Zwarte Piet

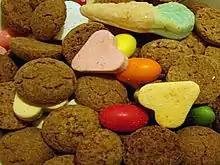
"Strooigoed" and "kruidnoten" mix for scattering

The Zwarte Piet character is part of the annual Feast of St. Nicholas that is celebrated on the evening of 5 December ("Sinterklaasavond", which is known as Saint Nicholas' Eve in English) in the Netherlands, Curaçao and Aruba. This is when presents and sweets are traditionally distributed to children. The holiday is celebrated on 6 December in Belgium. The Zwarte Piet characters appear only in the weeks before the Feast of Saint Nicholas, first when the saint is welcomed with a parade as he arrives in the country (generally by boat, having traveled from Madrid, Spain). The tasks of the various Zwarte Piets ( in Dutch) are mostly to amuse children and to distribute "kruidnoten" and "pepernoten" in the Netherlands, tangerines and speculoos in Belgium, and other "strooigoed" (special Sinterklaas-themed sweets) to those who come to meet the saint as he visits schools, stores, and other places.